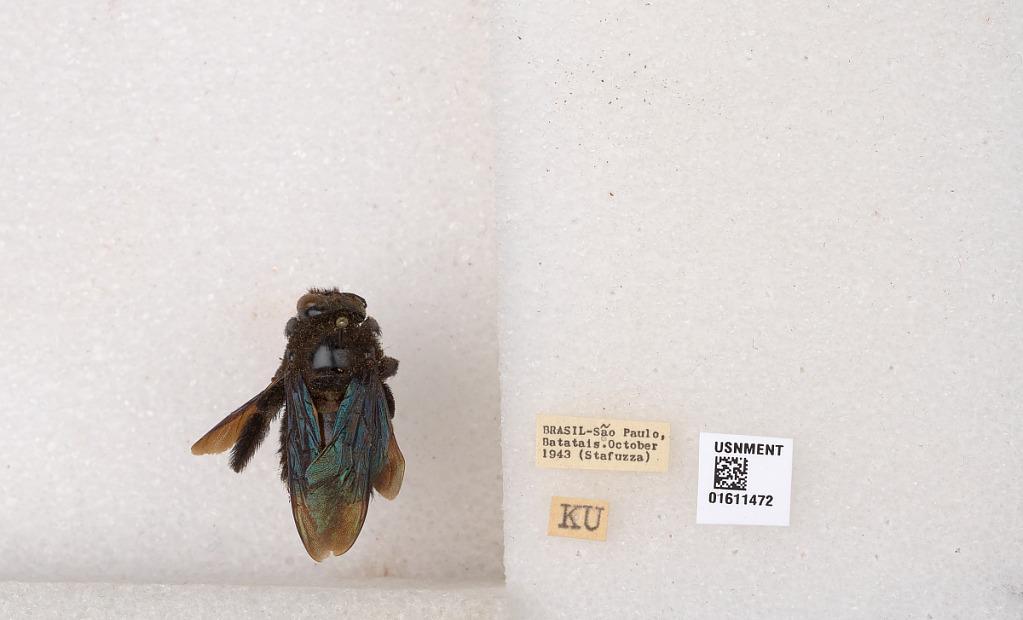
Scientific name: Xylocopa
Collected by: Stafuzza
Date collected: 1943-10-1
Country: Brazil
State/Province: Sao Paulo
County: Batatais
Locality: Batatais